Kate Longhurst

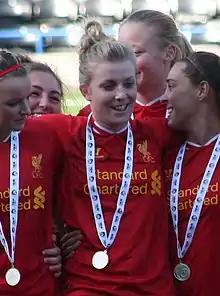
Longhurst with the Women's Super League winner's medal in 2014

Longhurst began her career with Colchester United. In the 2007–08 season, she scored 15 goals in 21 appearances. The following season, she scored 3 goals in 11 appearances. In 2009, she joined top-flight side Watford and finished the 2009–10 season with 3 goals in 17 matches. At the end of the season, she signed with Millwall Lionesses.